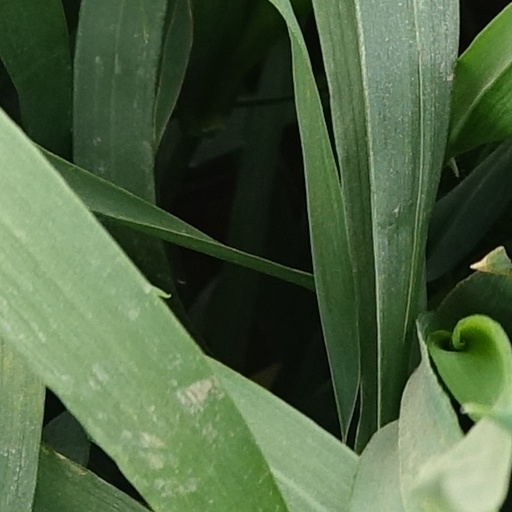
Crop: wheat